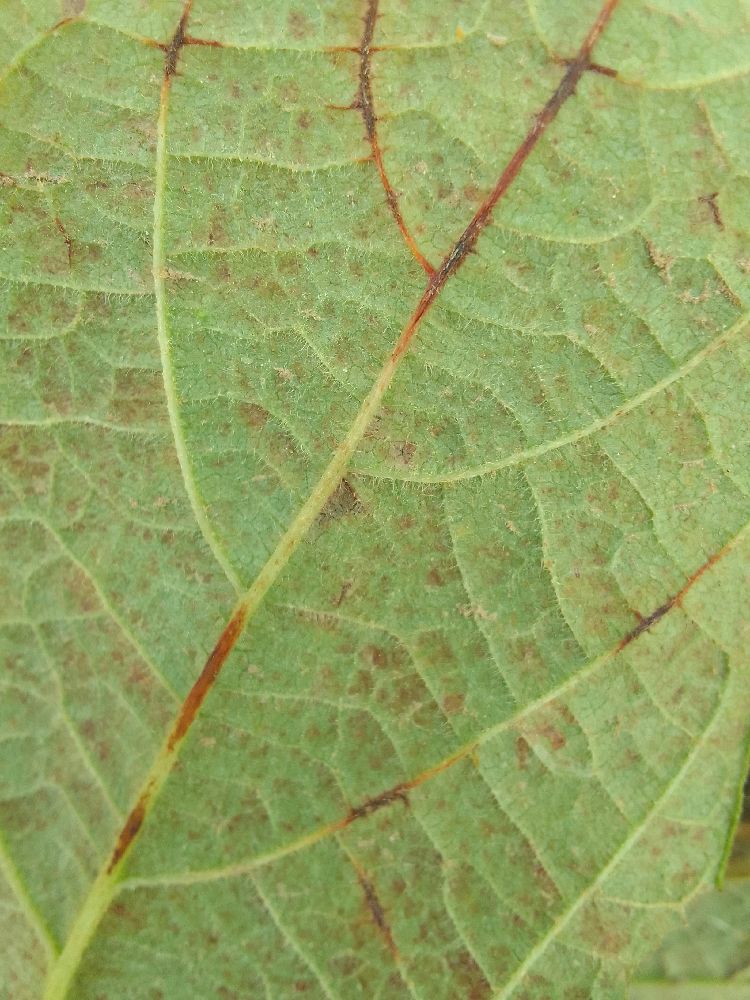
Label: anthracnose